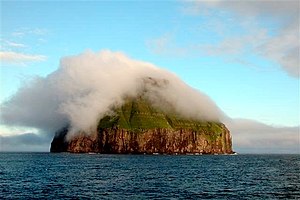
Færøernes geografi
Kun Lítla Dímun er ubeboet
Færøernes 18 øer er Borðoy, Fugloy, Eysturoy, Hestur, Kalsoy, Koltur, Kunoy, Lítla Dímun, Mykines, Nólsoy, Sandoy, Skúvoy, Stóra Dímun, Streymoy, Suðuroy, Svínoy, Vágar og Viðoy.